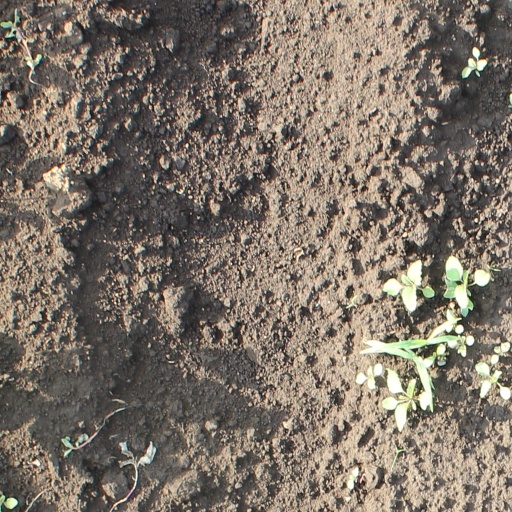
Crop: soybean